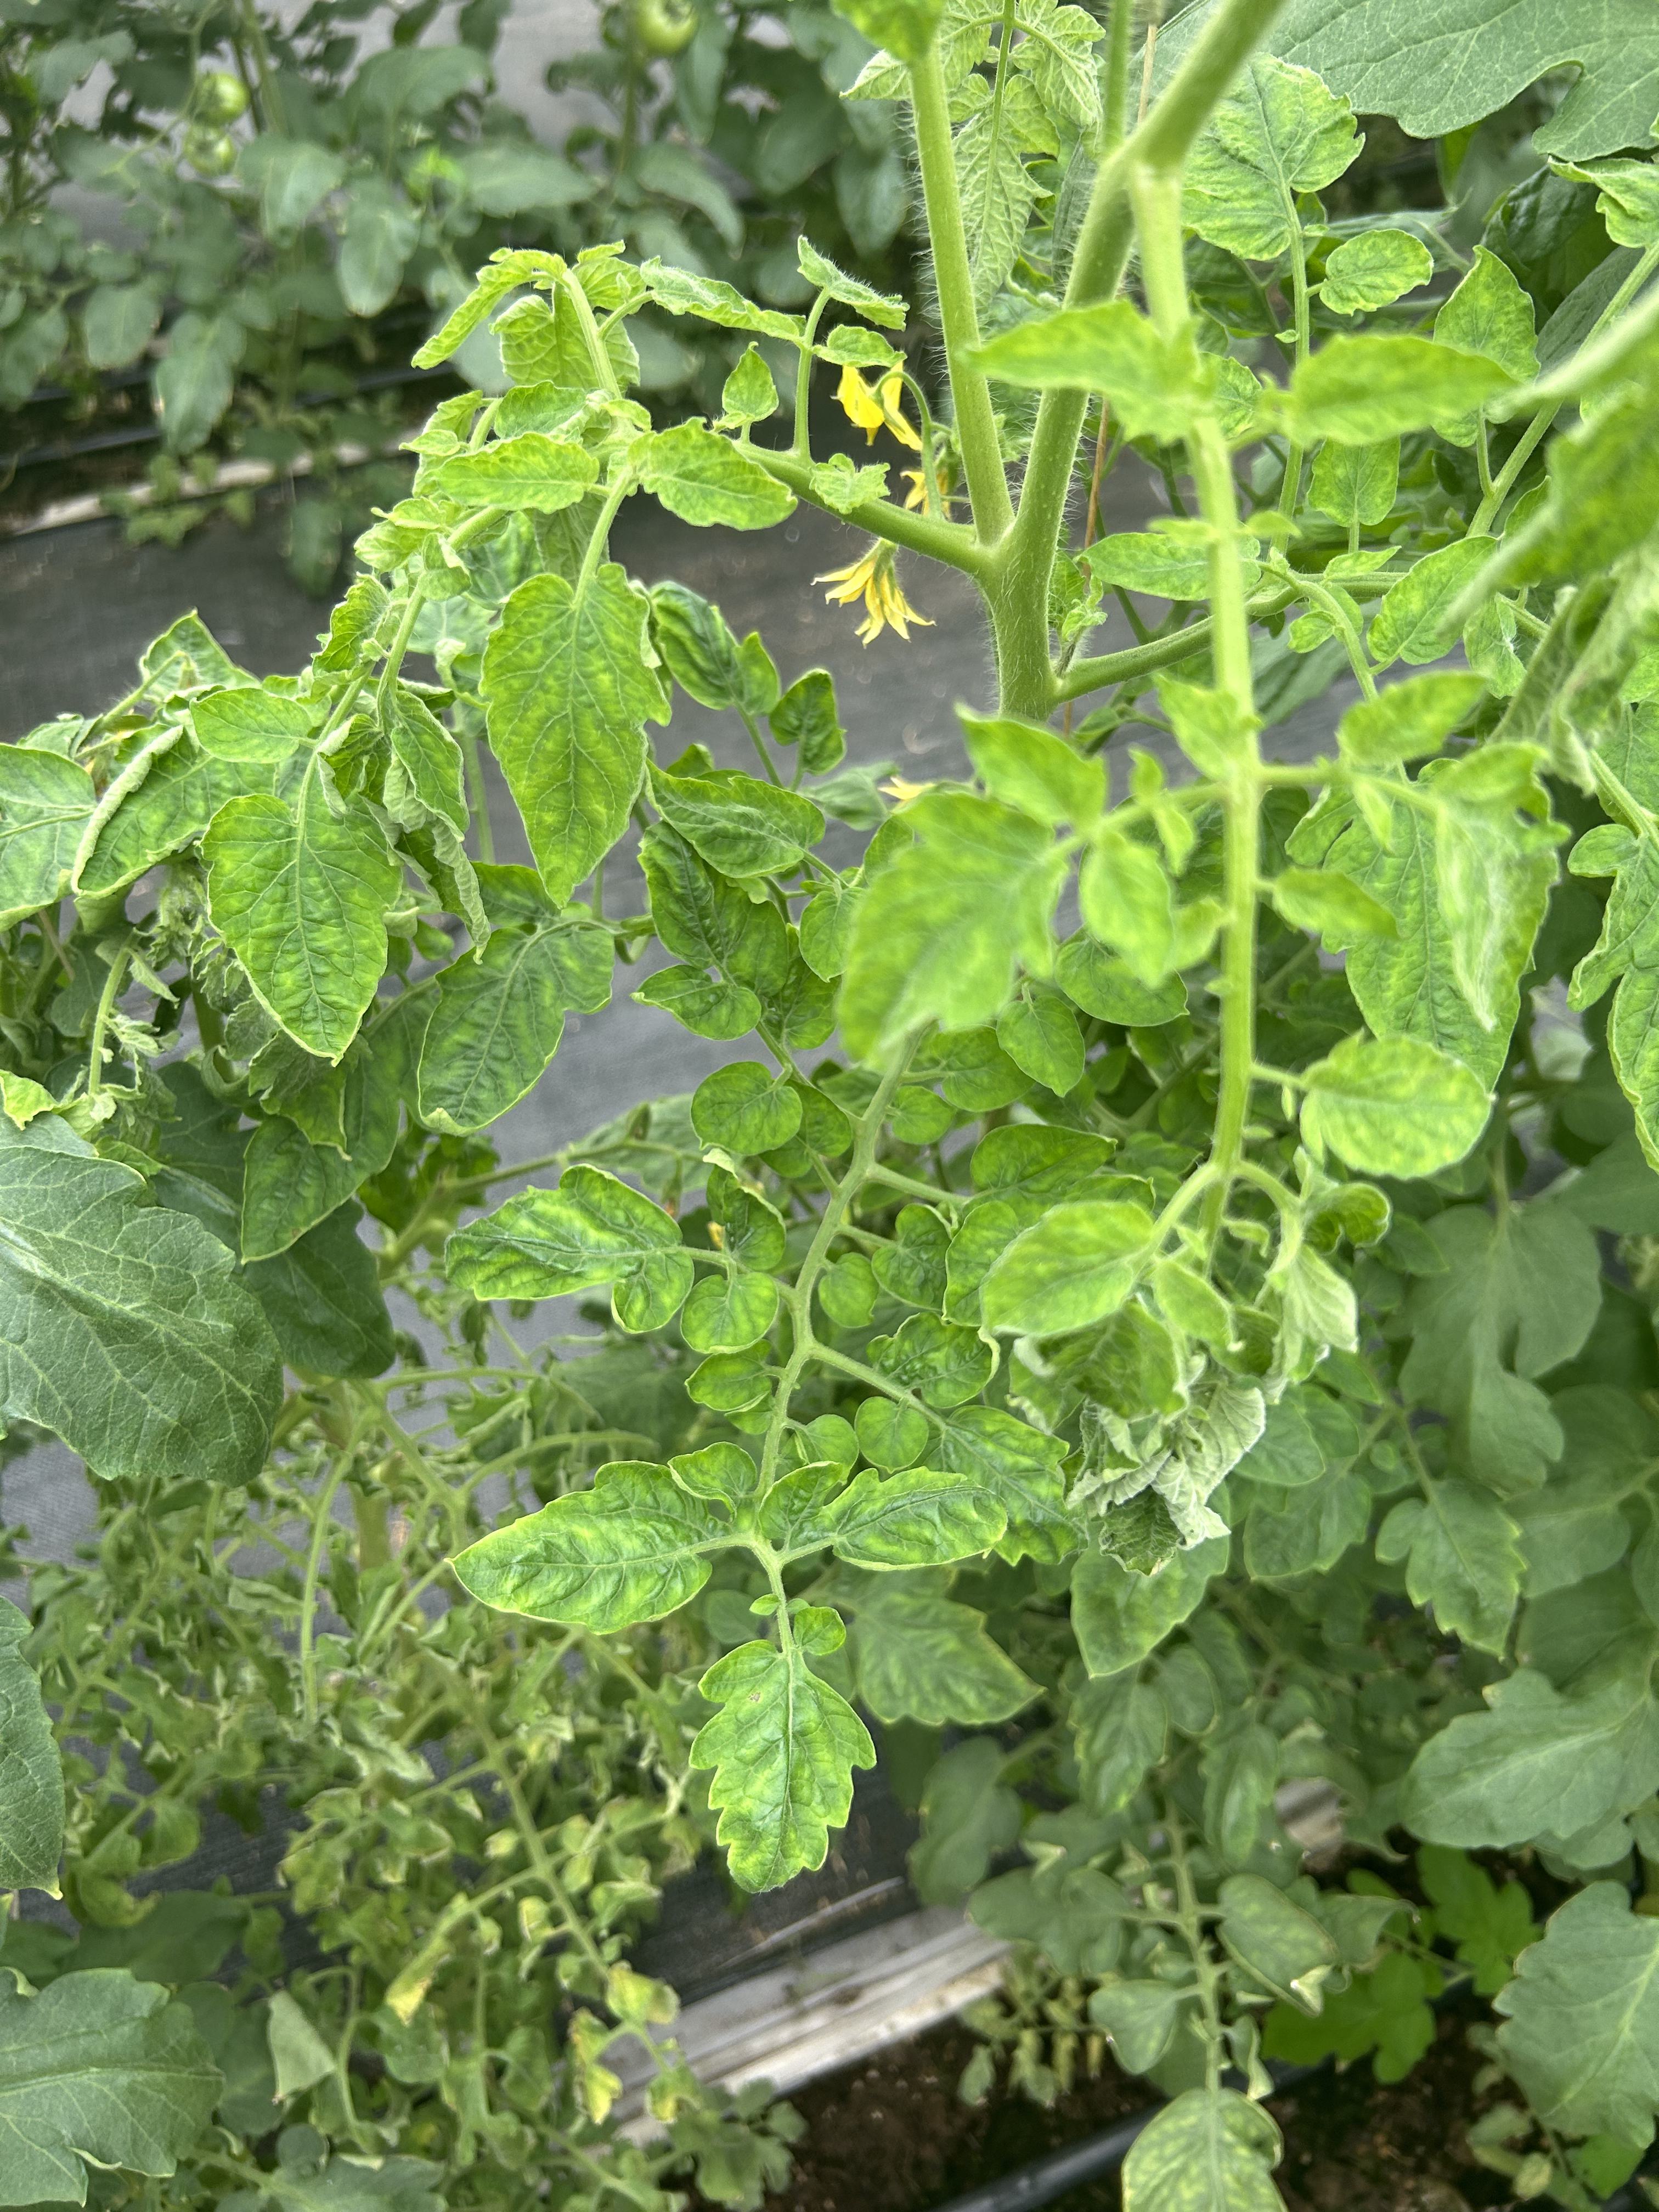
Disease: Viral